Lima

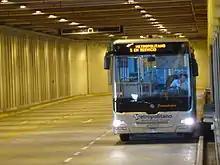
El Metropolitano

The city is roughly equivalent to the Province of Lima, which is subdivided into 43 districts. The Metropolitan Municipality has authority over the entire city, while each district has its own local government. Unlike the rest of the country, the Metropolitan Municipality, although a provincial municipality, acts as and has functions similar to a regional government, as it does not belong to any of the 25 regions of Peru. Each of the 43 districts has their own district municipality that is in charge of its own district and coordinate with the metropolitan municipality.